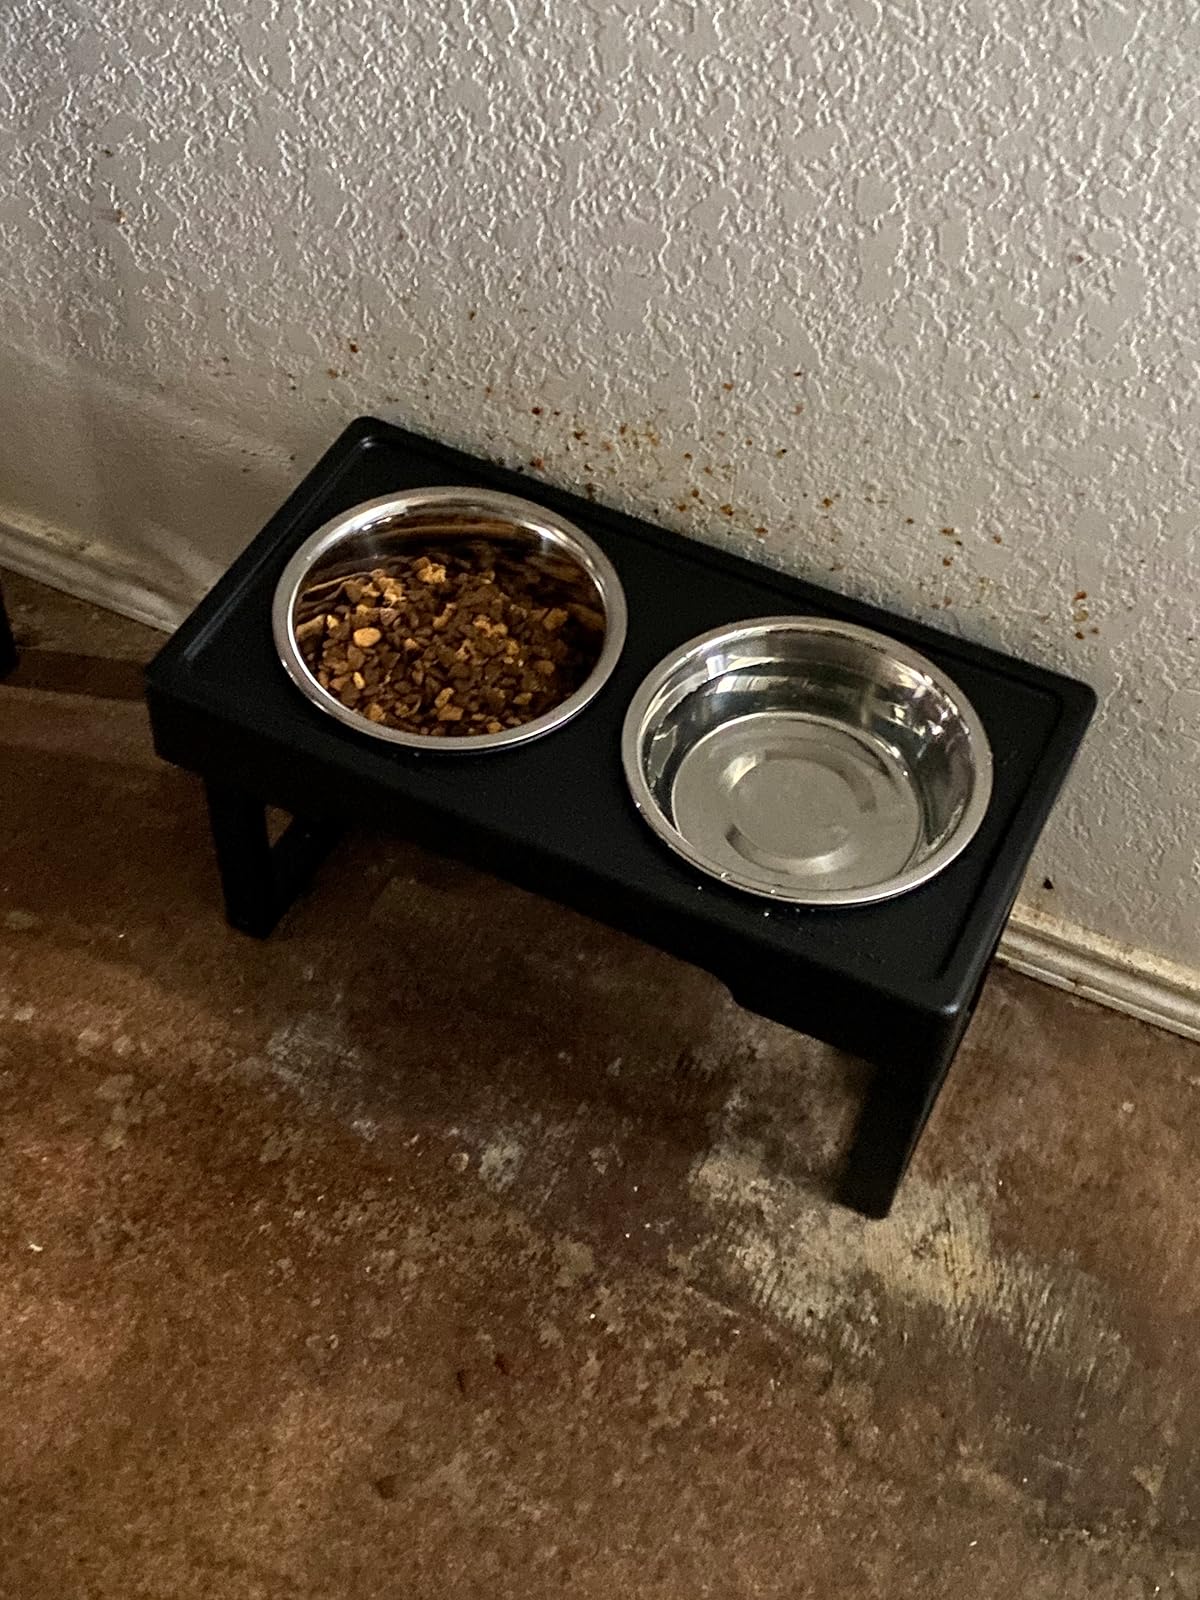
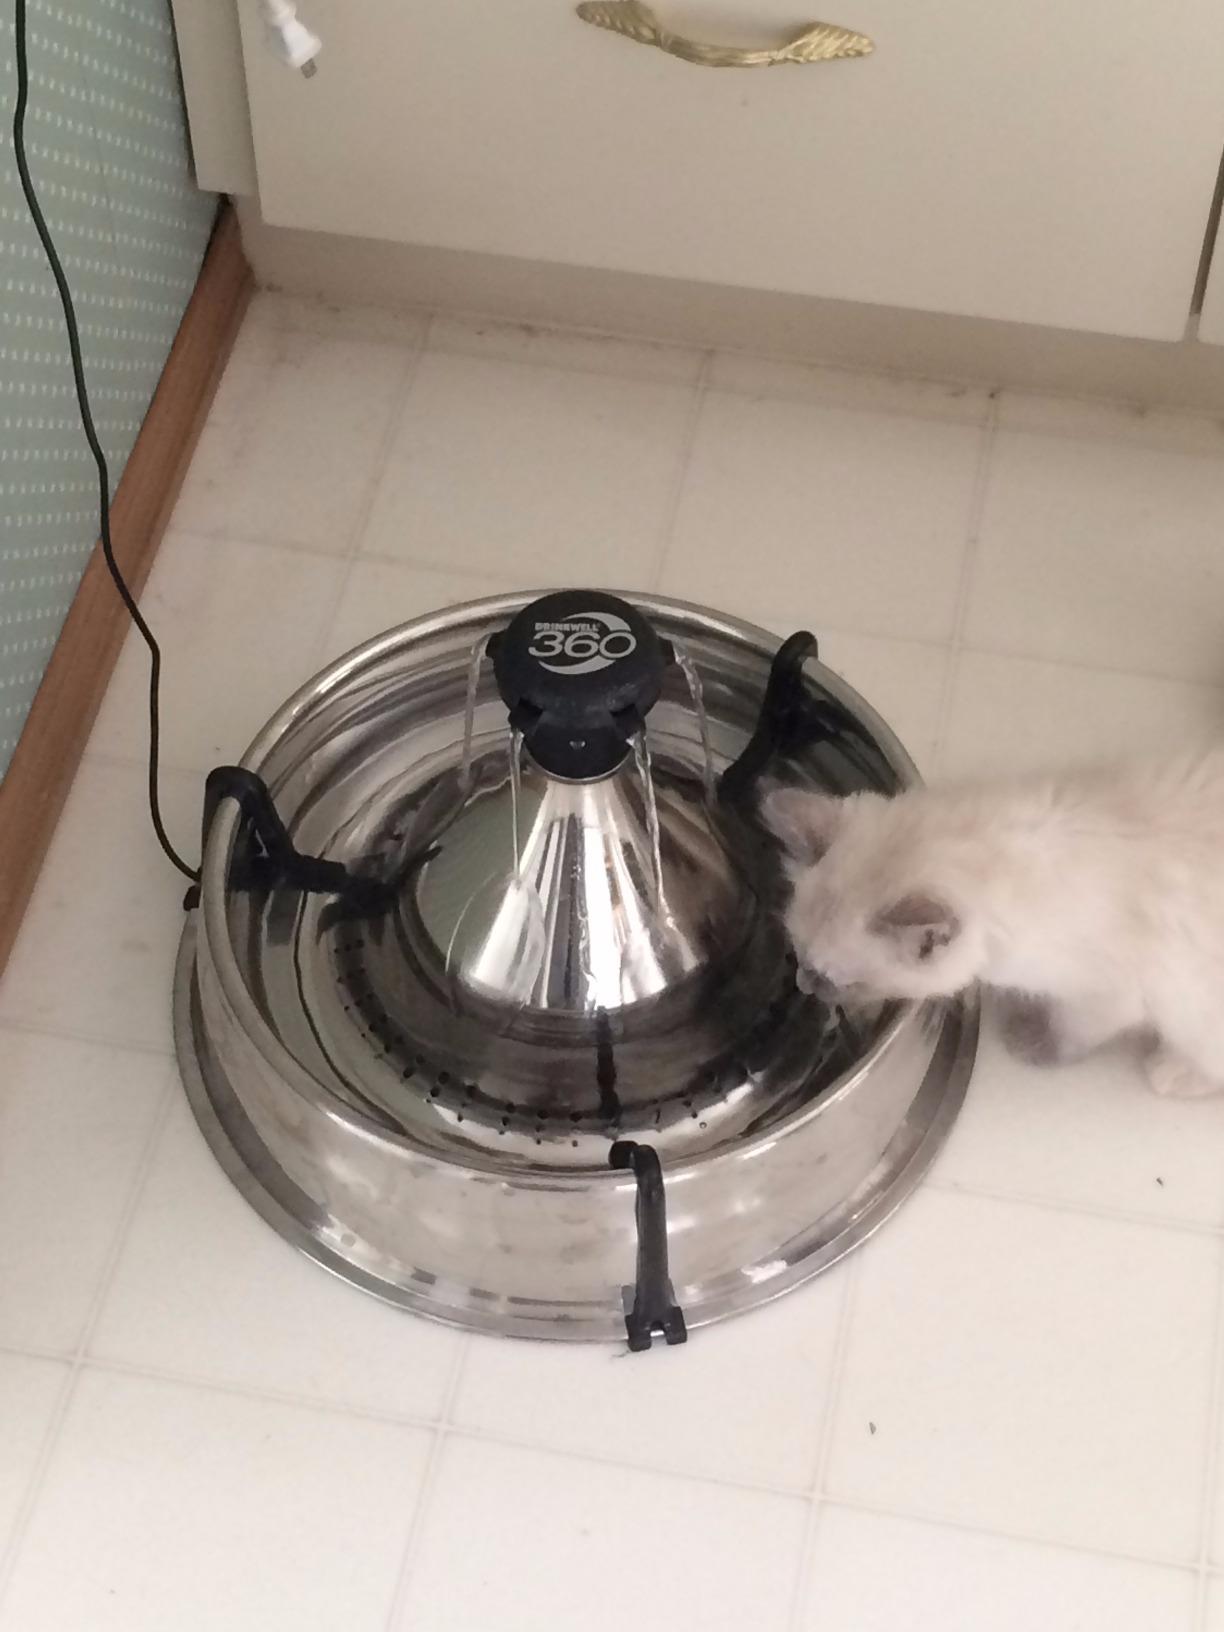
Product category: items_bowl
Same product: no